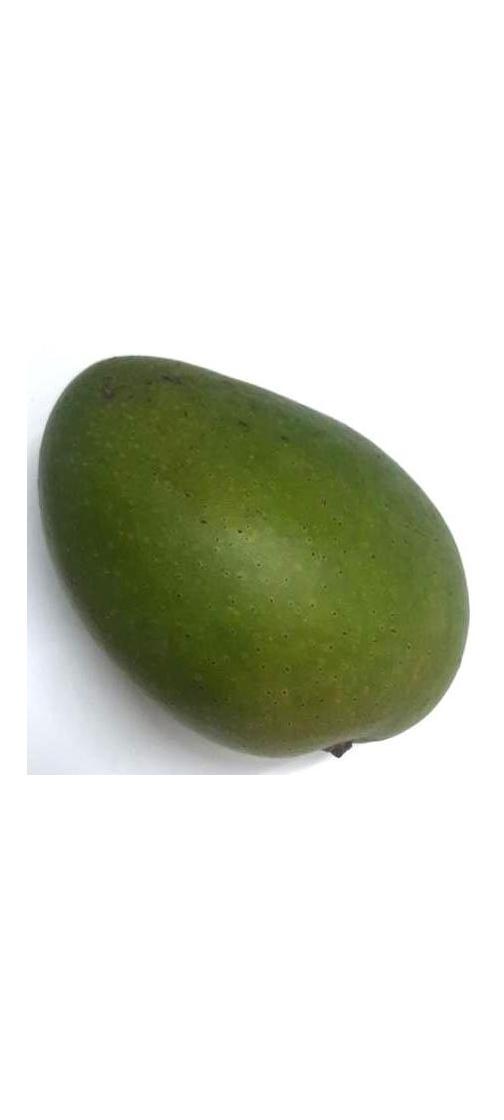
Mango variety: Ashshina Zhinuk